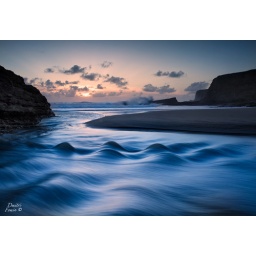
River of blue silver - hole in the wall beach, CA